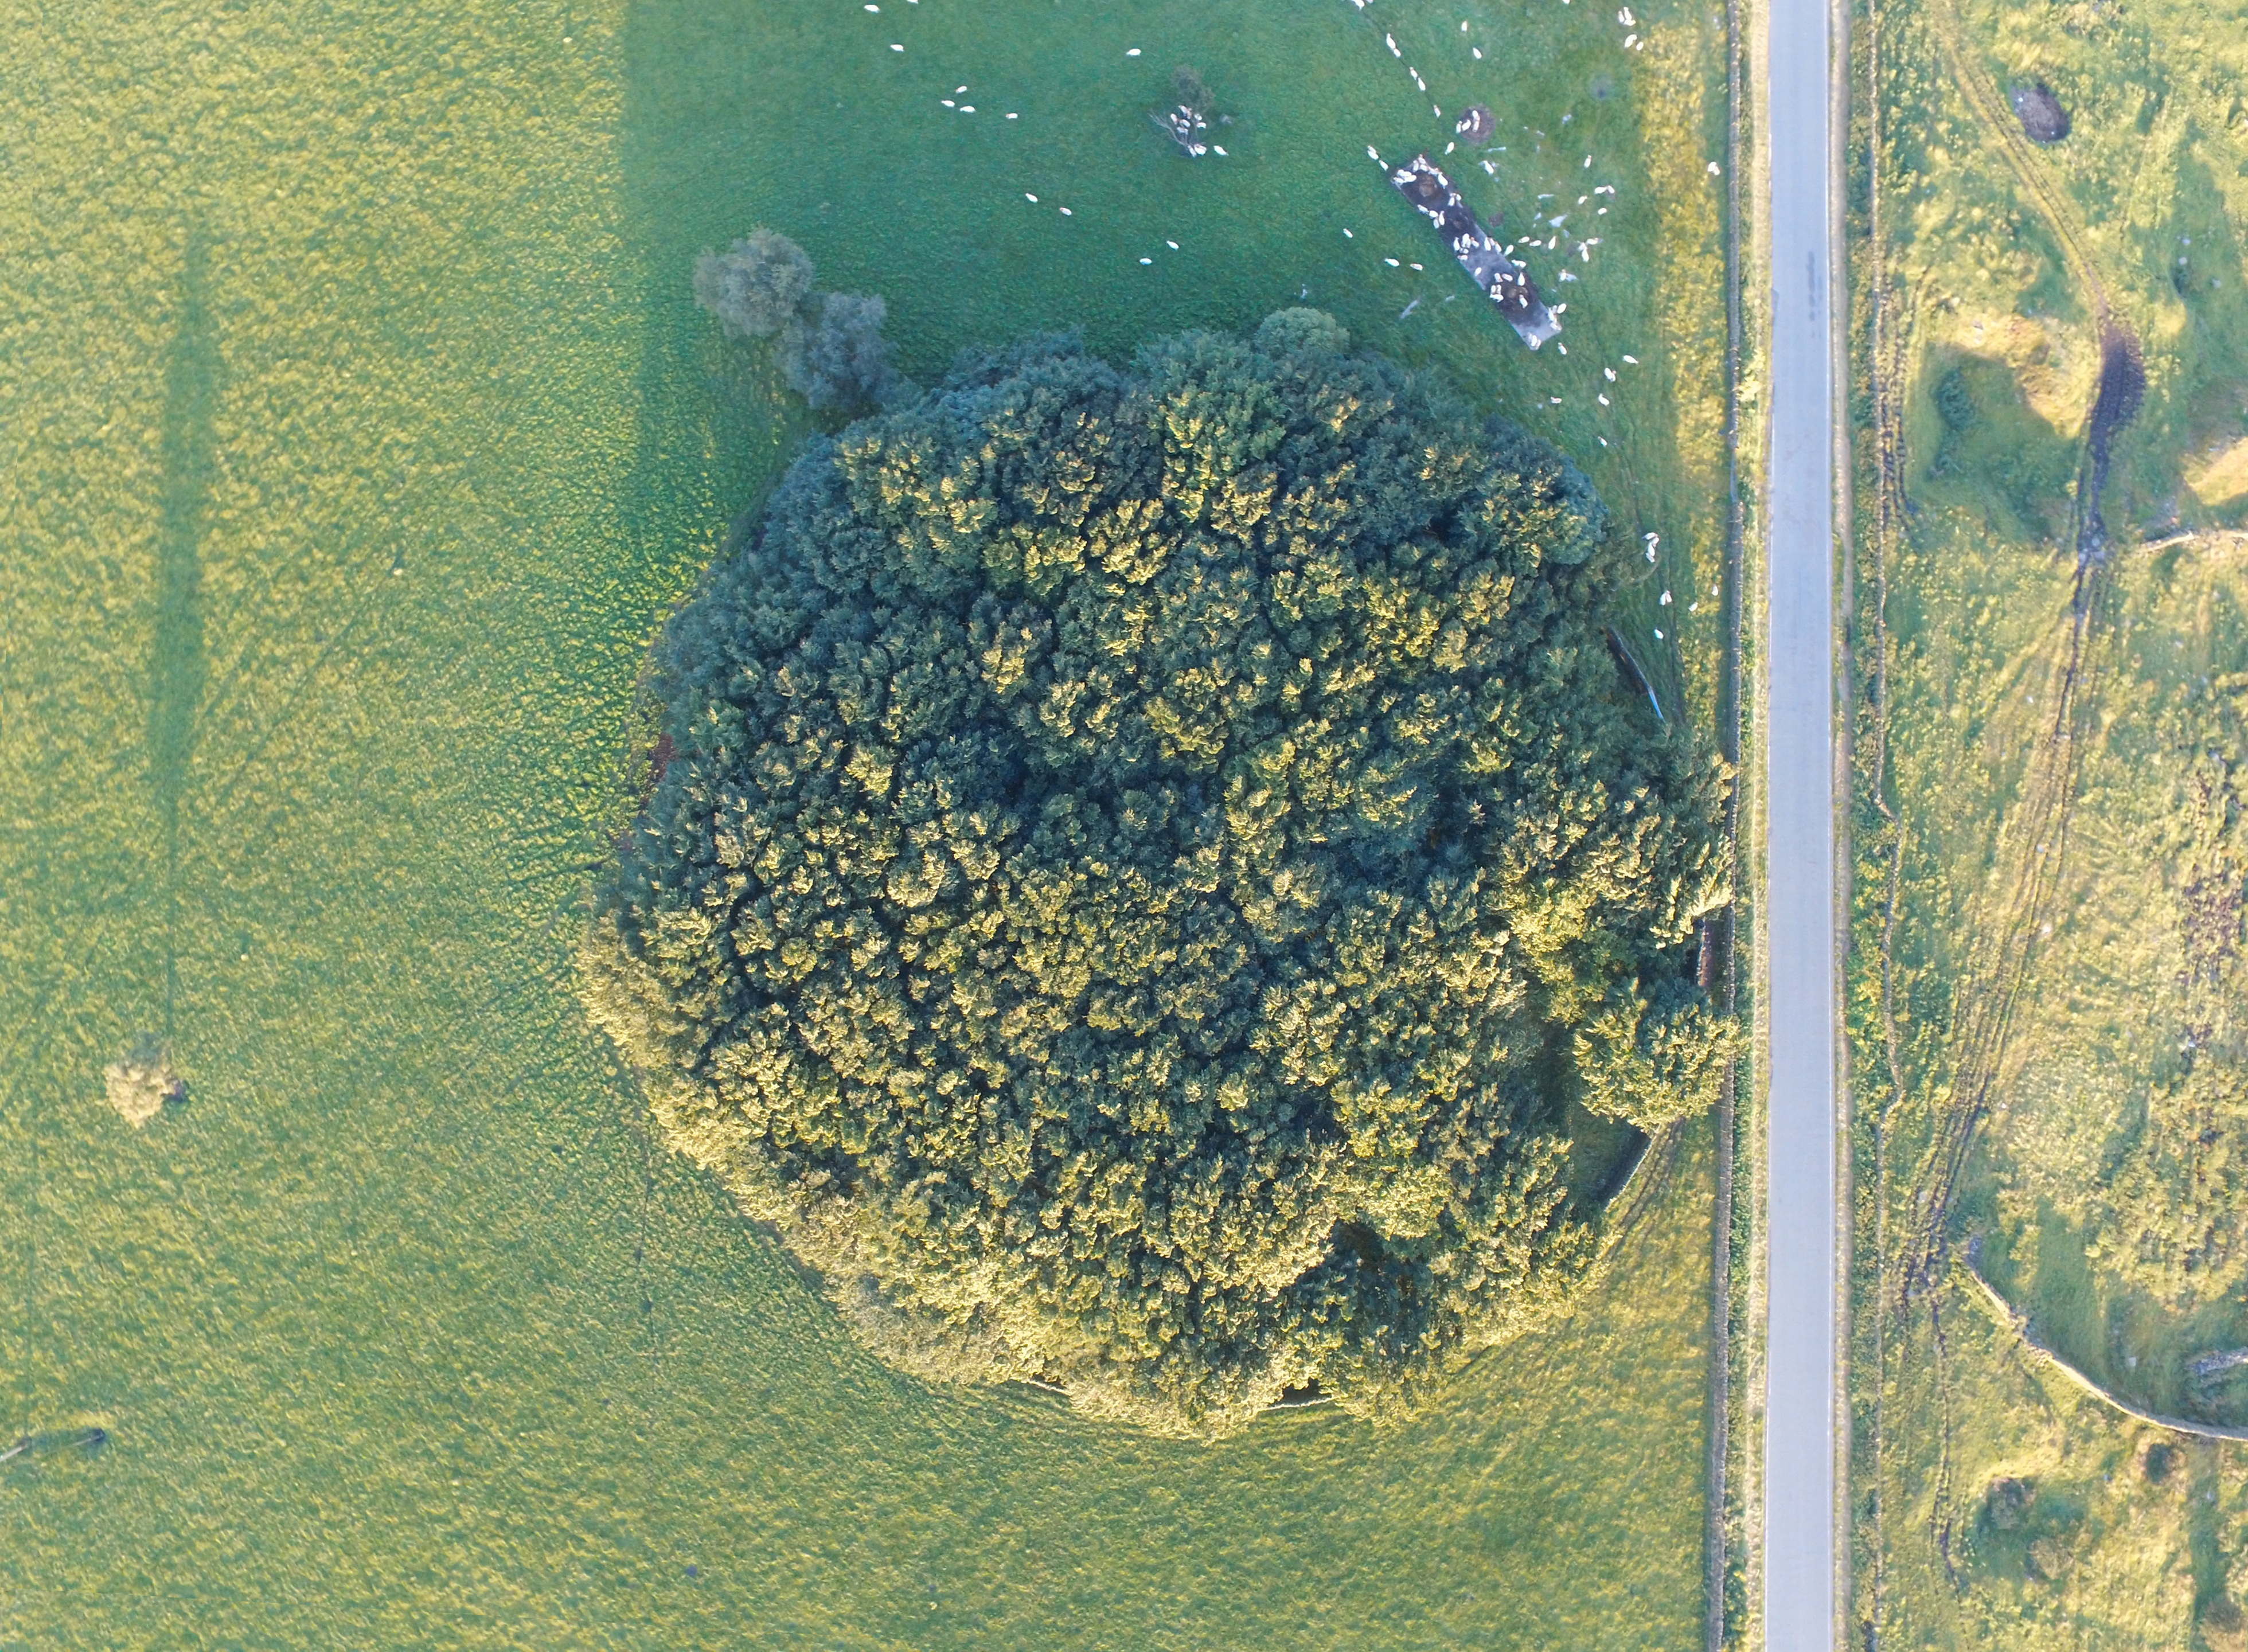
sea, water, sunlight, underwater, biology, seaweed, coral reef, reef, algae, habitat, aerial photography, marine biology